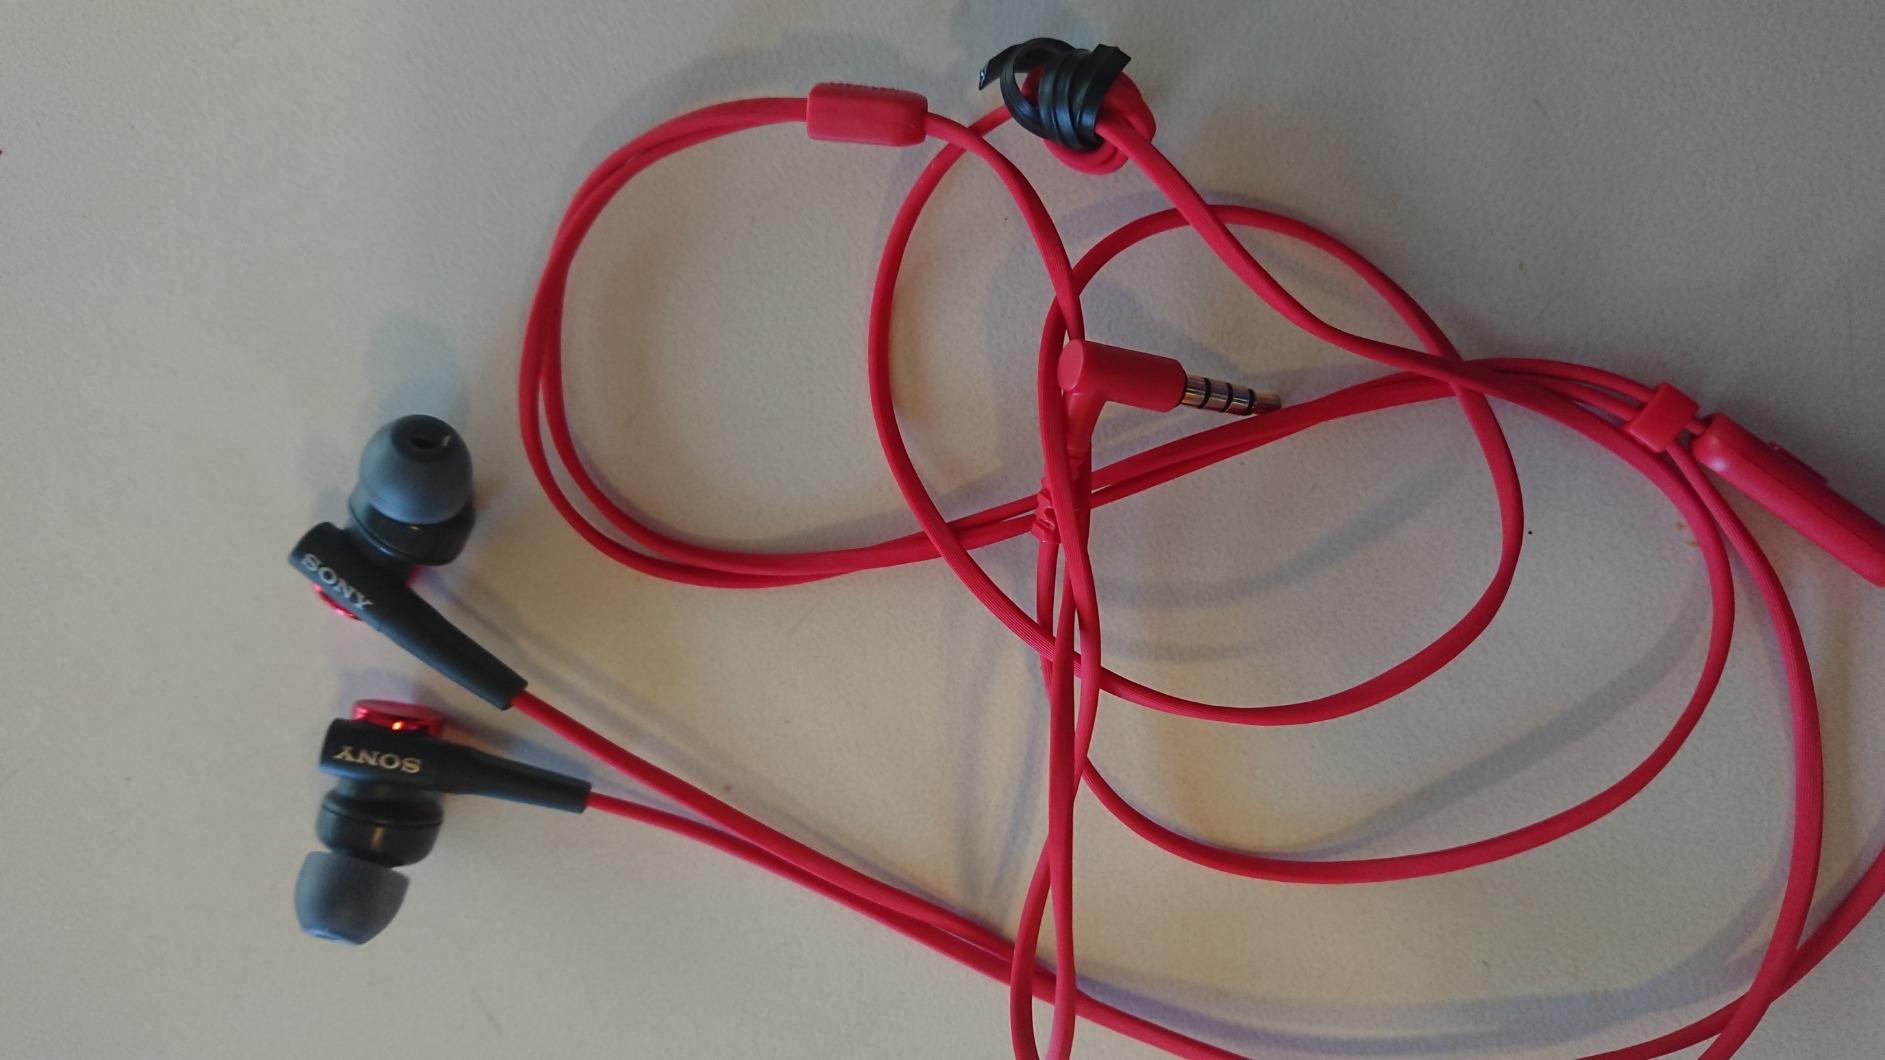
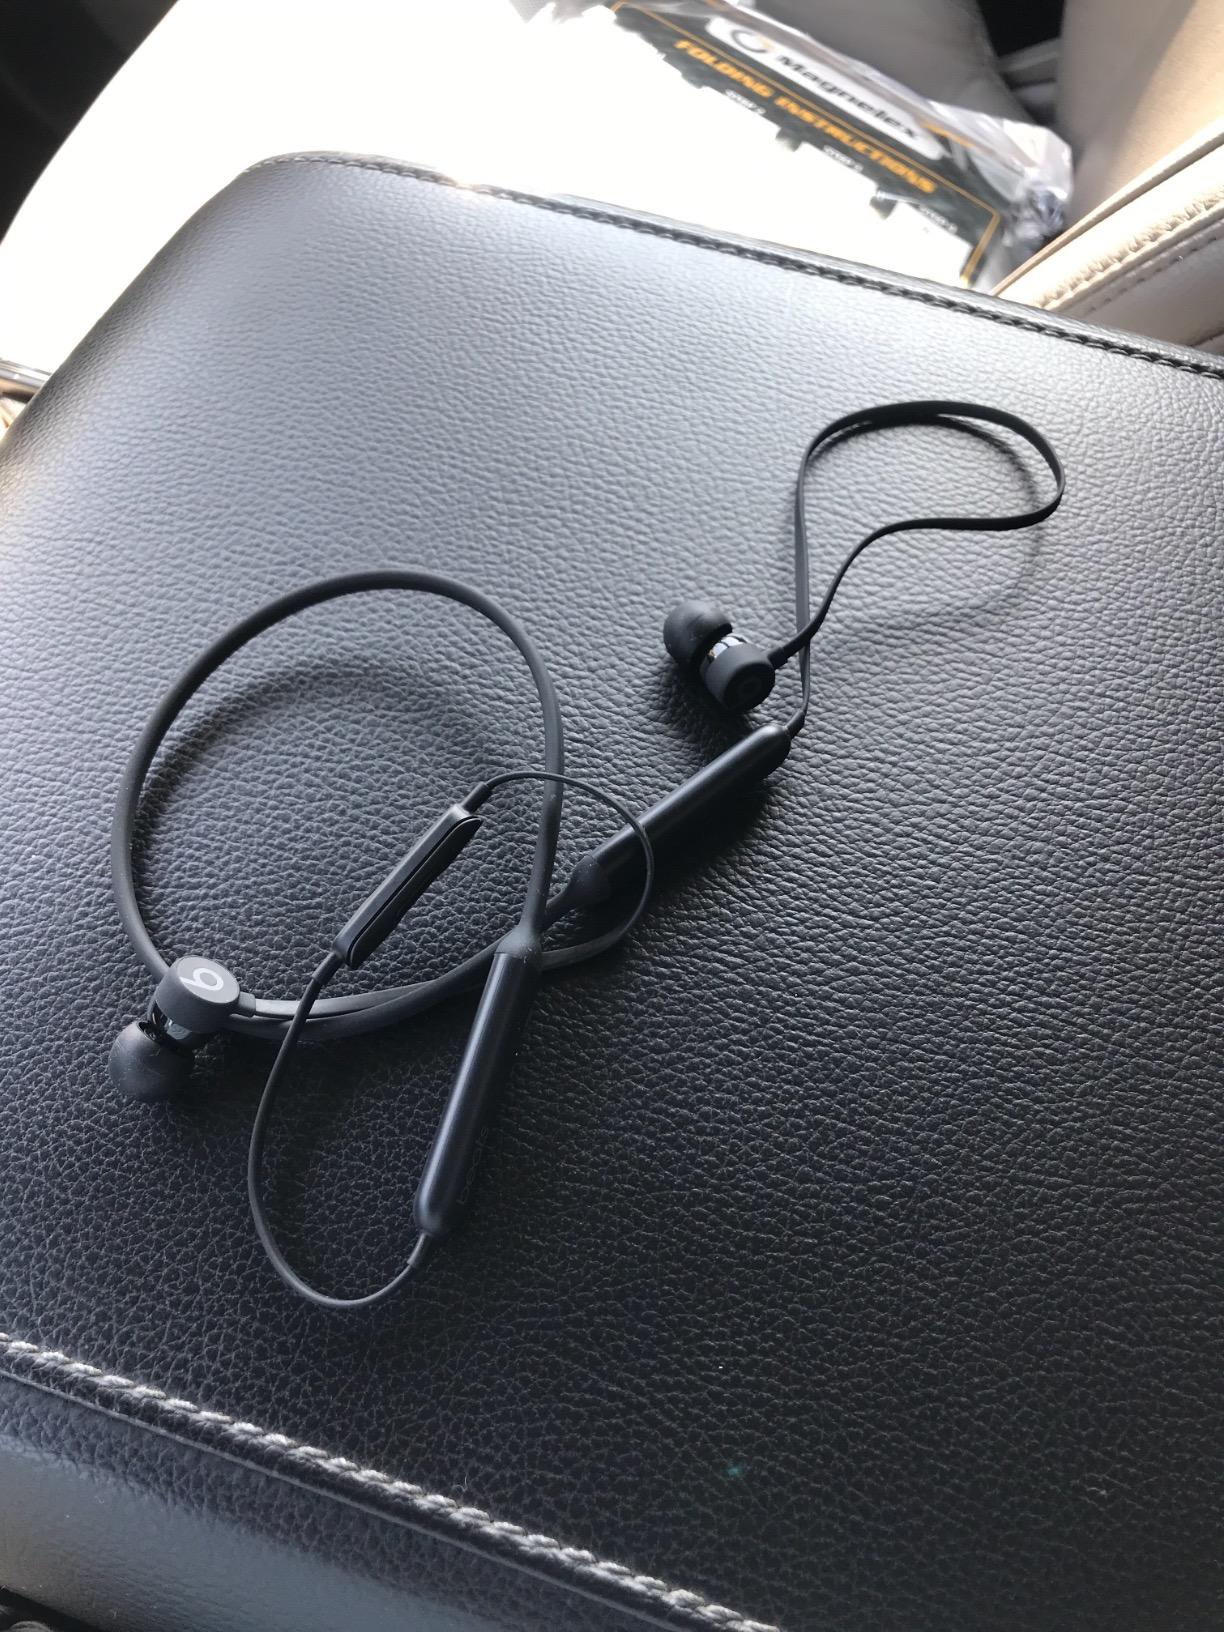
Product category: headphones
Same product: no